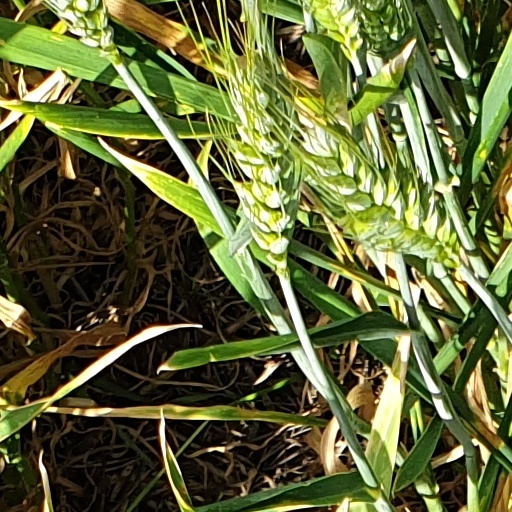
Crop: wheat